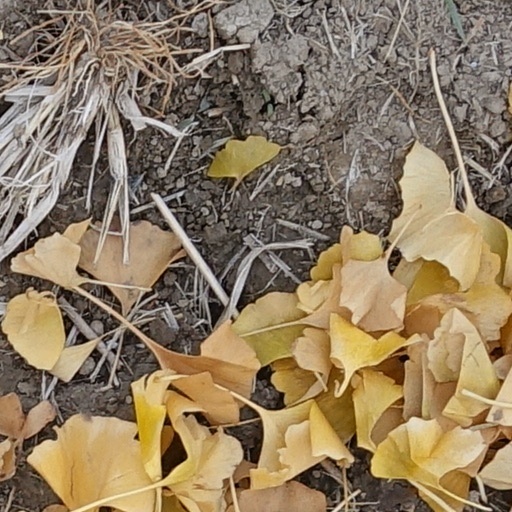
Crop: wheat